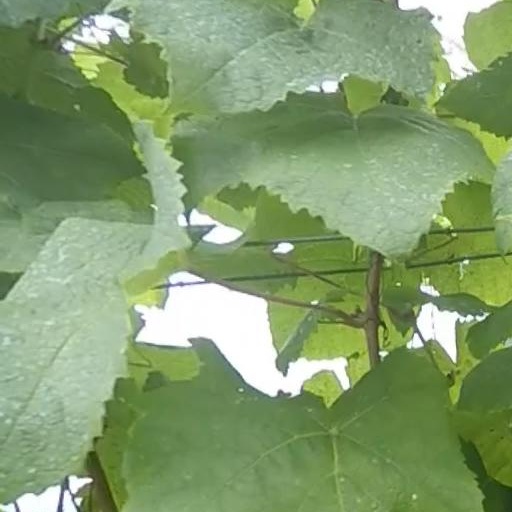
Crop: grape